Bacoor

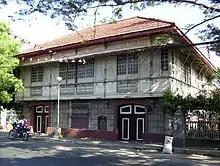
Bahay na bato (Cuenca Ancestral House) served as the headquarters of the Philippine revolutionary government in 1898.

During the Philippine Revolution against Spain in 1896, Bacoor was one of the first towns in Cavite to rise up. A Katipunan chapter, codenamed "Gargano", led by Gil Ignacio from barrio Banalo, started the hostilities in Bacoor on September 2, 1896, three days after the revolution began.